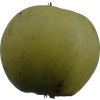
Label: Apple 13